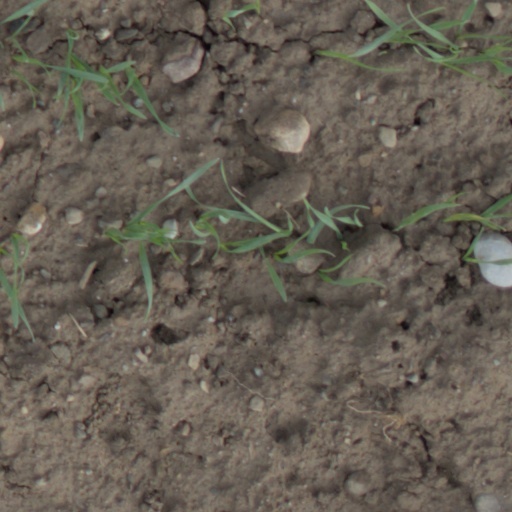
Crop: wheat